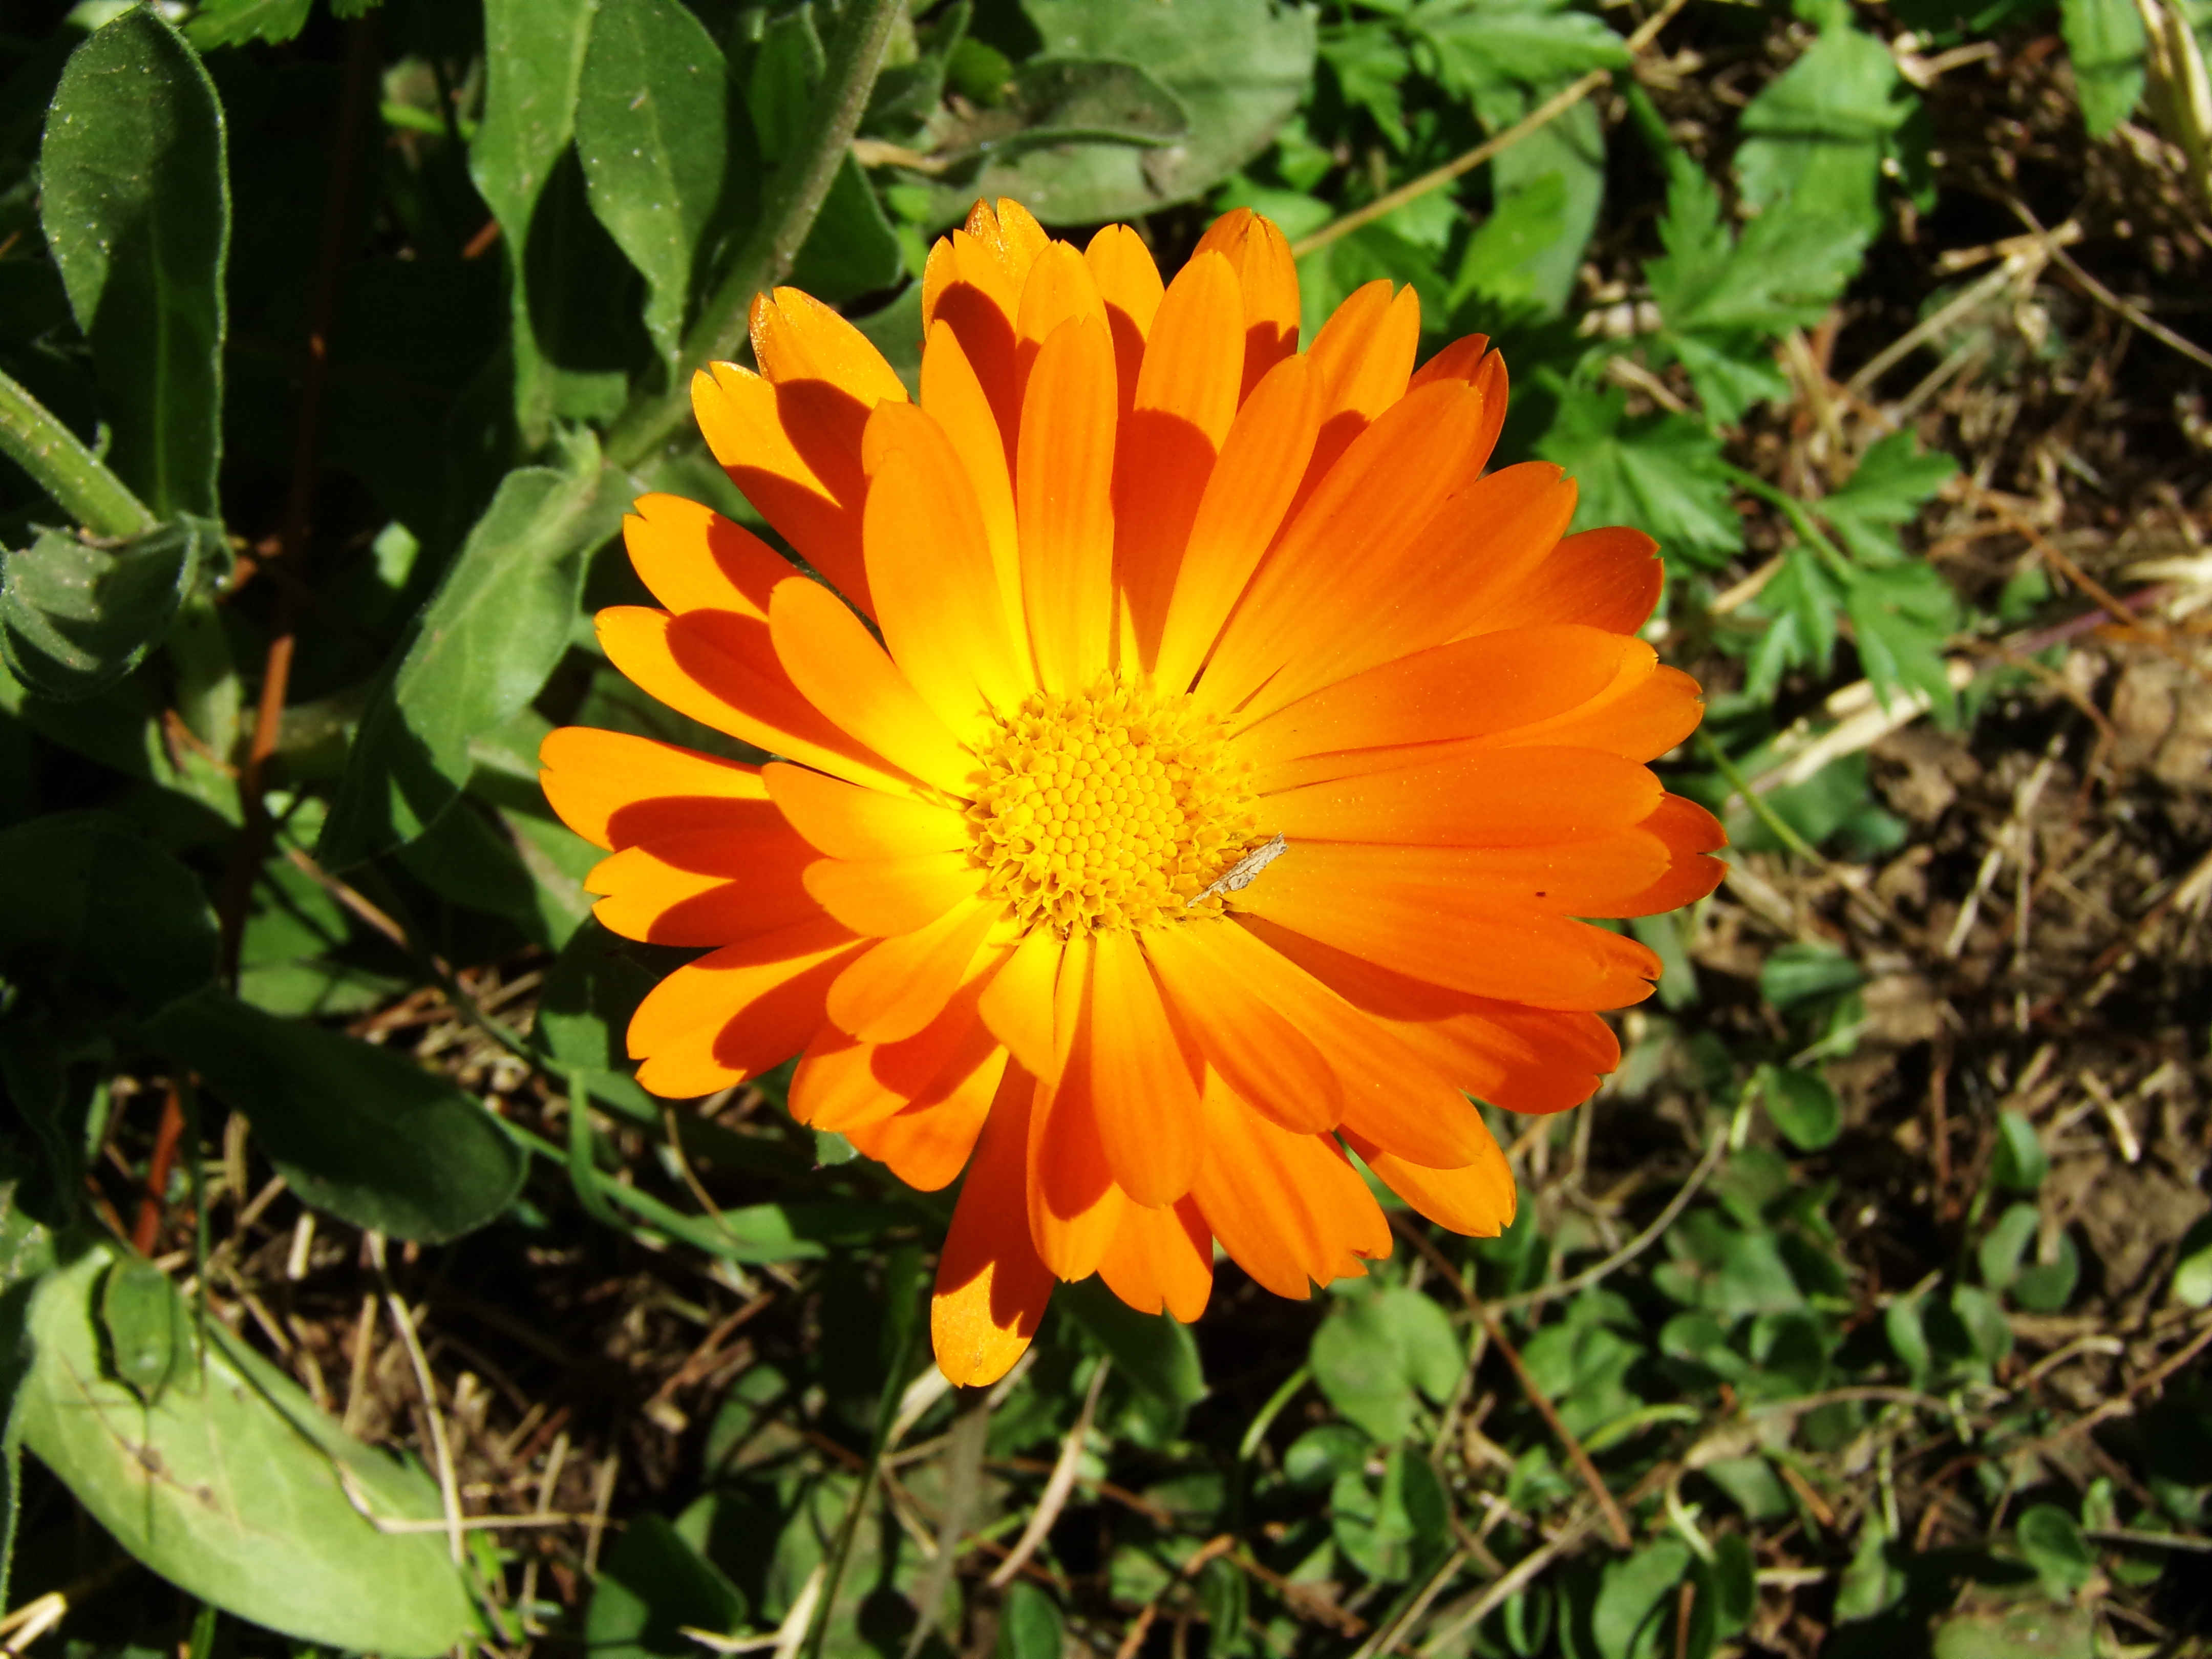
flowers, flower, plant, flora, calendula, wildflower, annual plant, daisy family, petal, groundcover